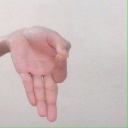
अक्षर: ज्ञ